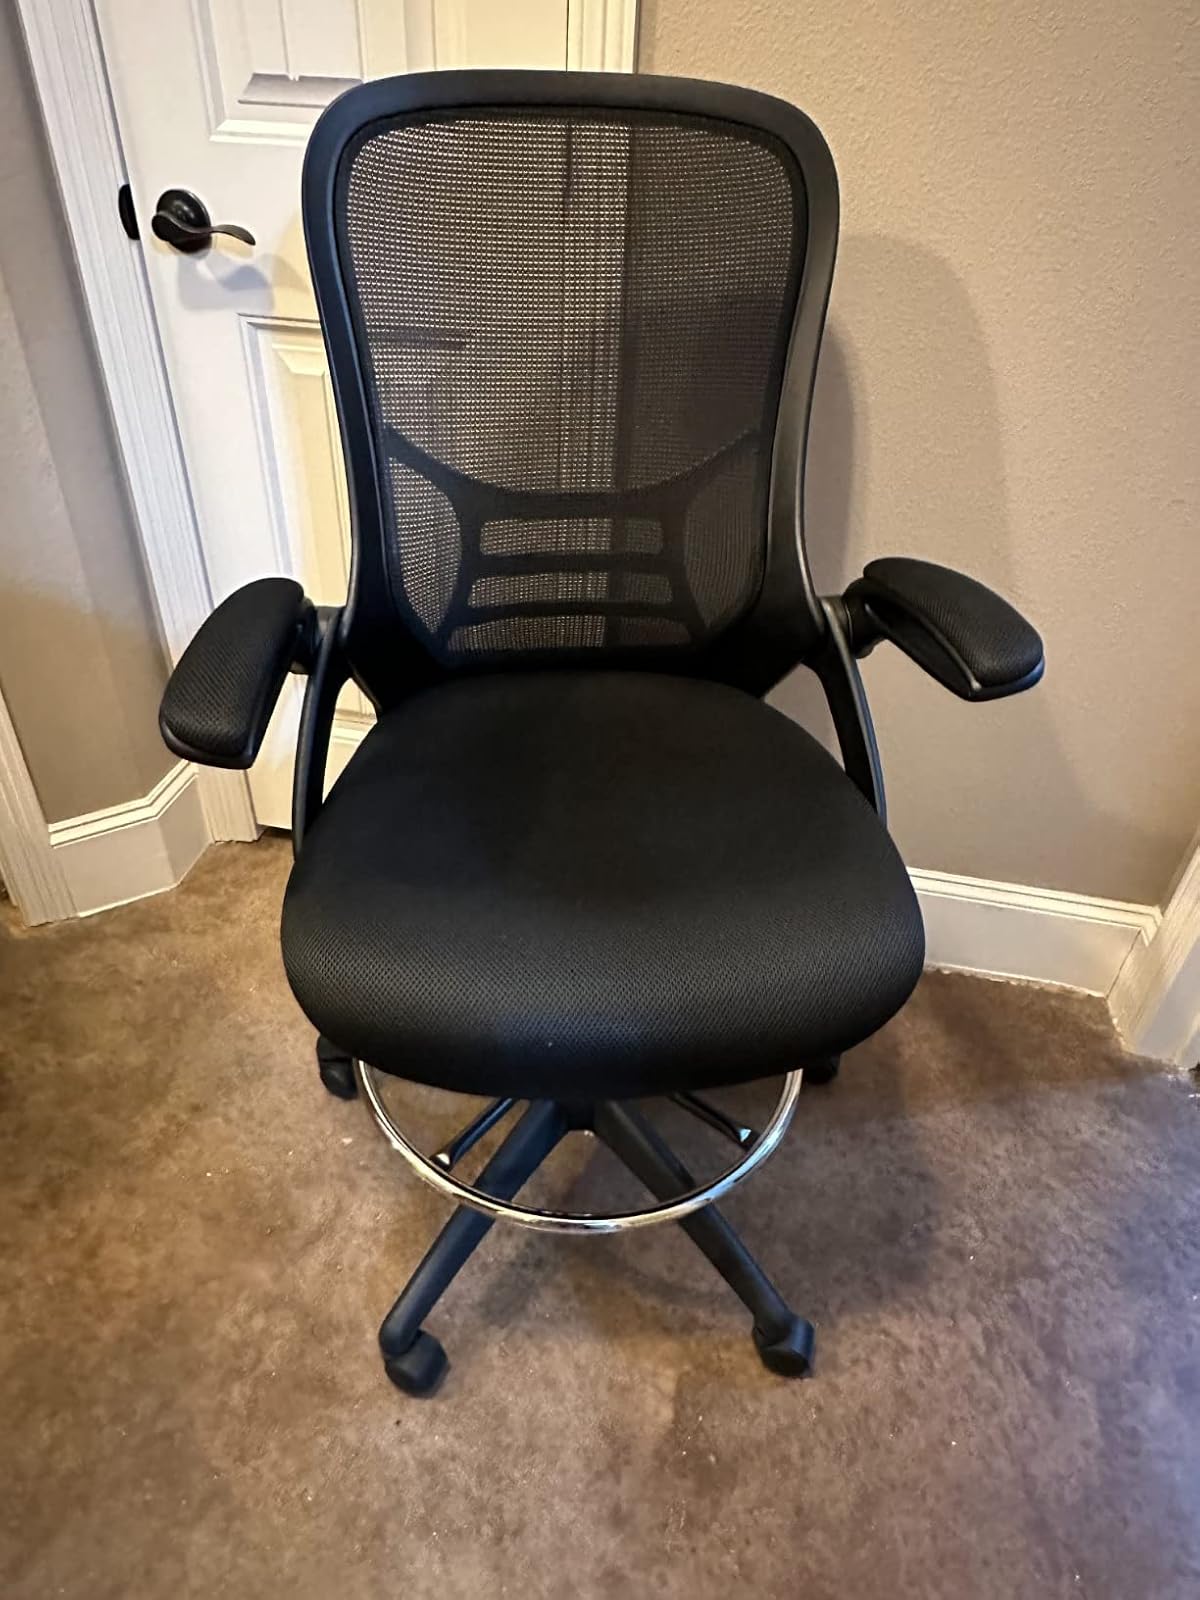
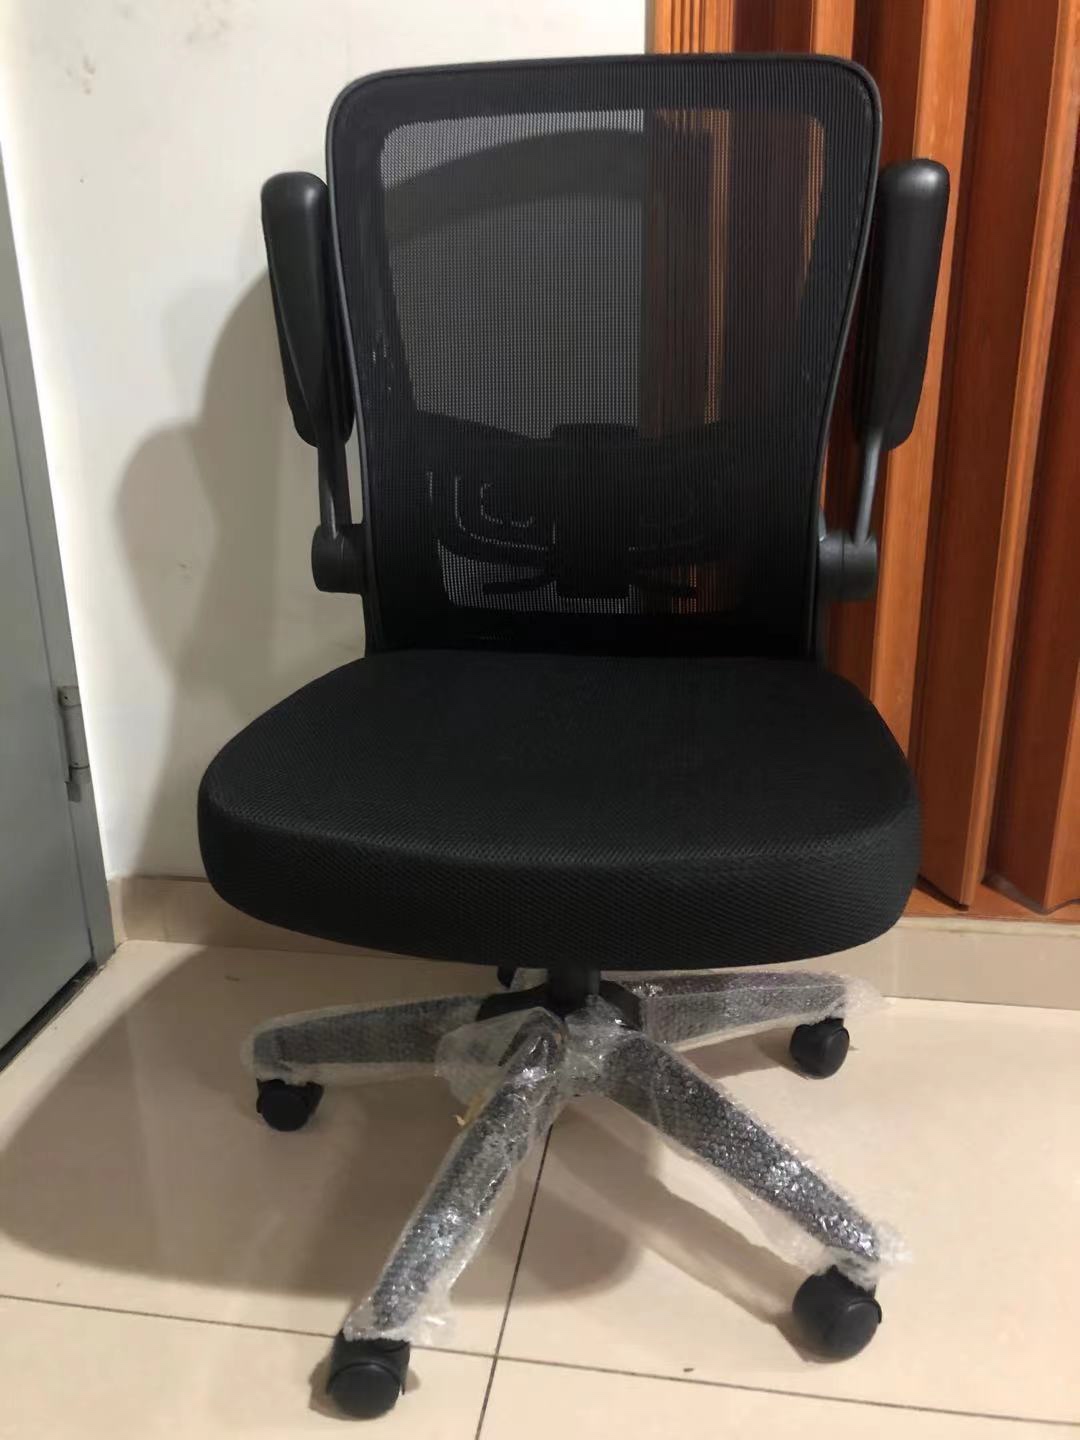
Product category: items_chair
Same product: no